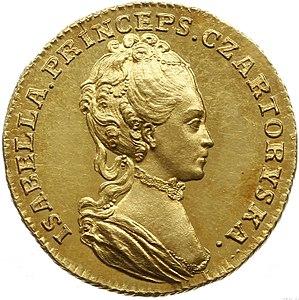
Izabela Czartoryska, née Flemming le 3 mars 1746 à Varsovie, et morte le 17 juin 1835 à Wysocko, est une princesse polonaise, salonnière, écrivain, mécène, collectionneuse d'œuvres d'art, créatrice des jardins anglais à Powązki et Puławy, fondatrice du premier musée en Pologne.